Zach Parise

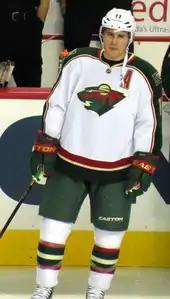
Parise in February 2013. He was named an alternate captain of the Wild after joining them in the 2012 off-season.

Parise scored 18 goals along with 20 assists during the lockout-shortened 2012–13 season. The Wild qualified for the Stanley Cup playoffs for the first time in five years as the eighth seed in the Western Conference. The team lost to the eventual Stanley Cup champion Chicago Blackhawks in five games in the opening round; Parise scored one goal during the series.